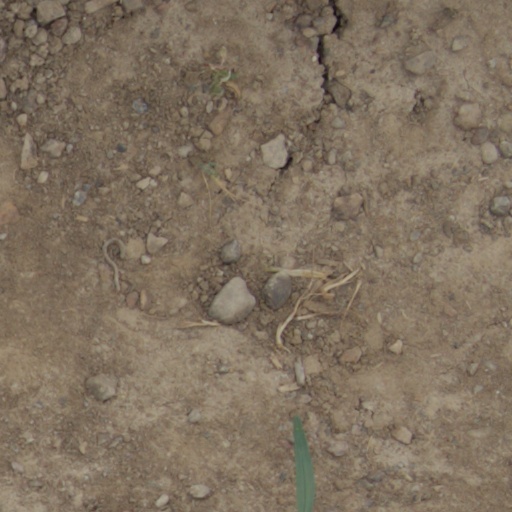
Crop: wheat